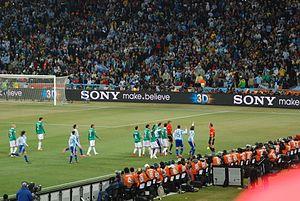
Cet article relate le parcours de l'équipe d'Argentine lors de la Coupe du monde de football 2010 organisée en Afrique du Sud du 11 juin au 11 juillet 2010.